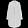
Label: Dress